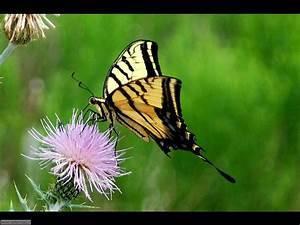
butterfly